Silene vulgaris

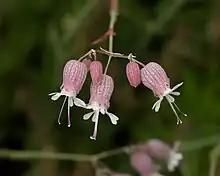
"Silene vulgaris" flowers

Silene vulgaris, the bladder campion or maidenstears, is a plant species of the genus "Silene" within the family "Caryophyllaceae". Native to the Old World, the plant has been naturalized elsewhere, including North America. The young shoots and leaves are edible.